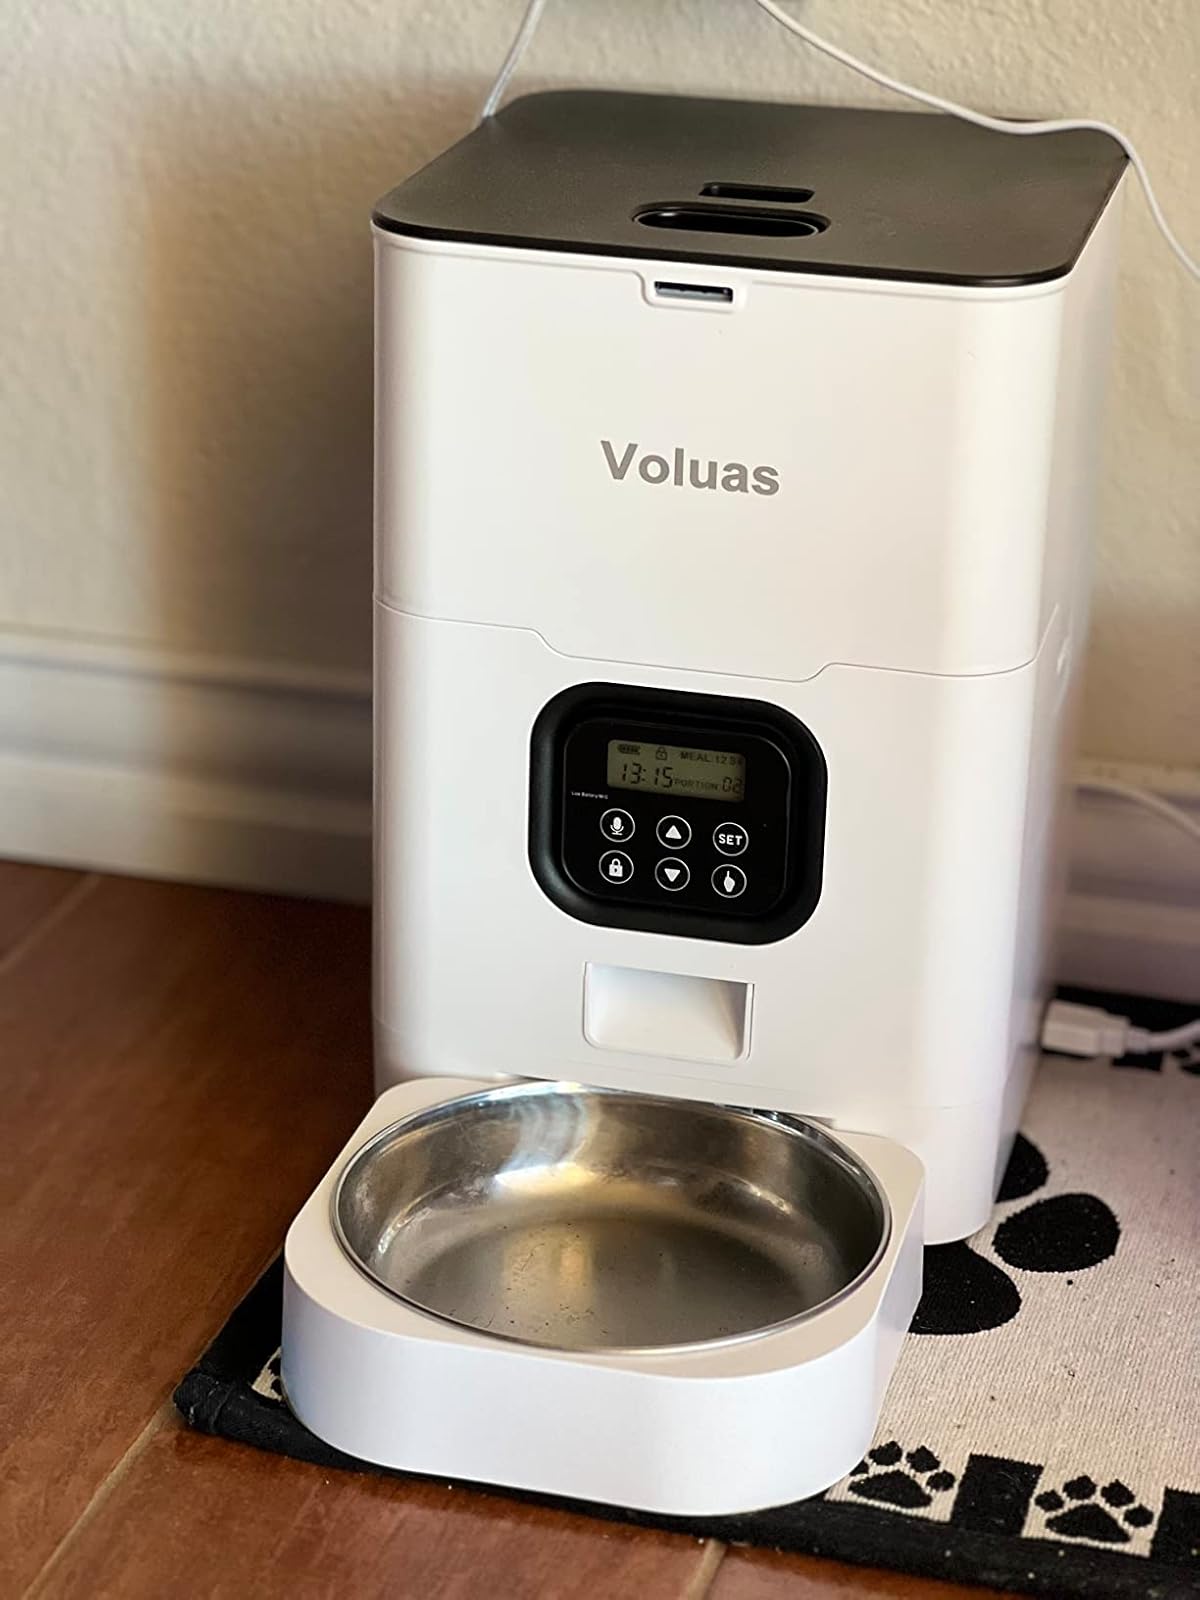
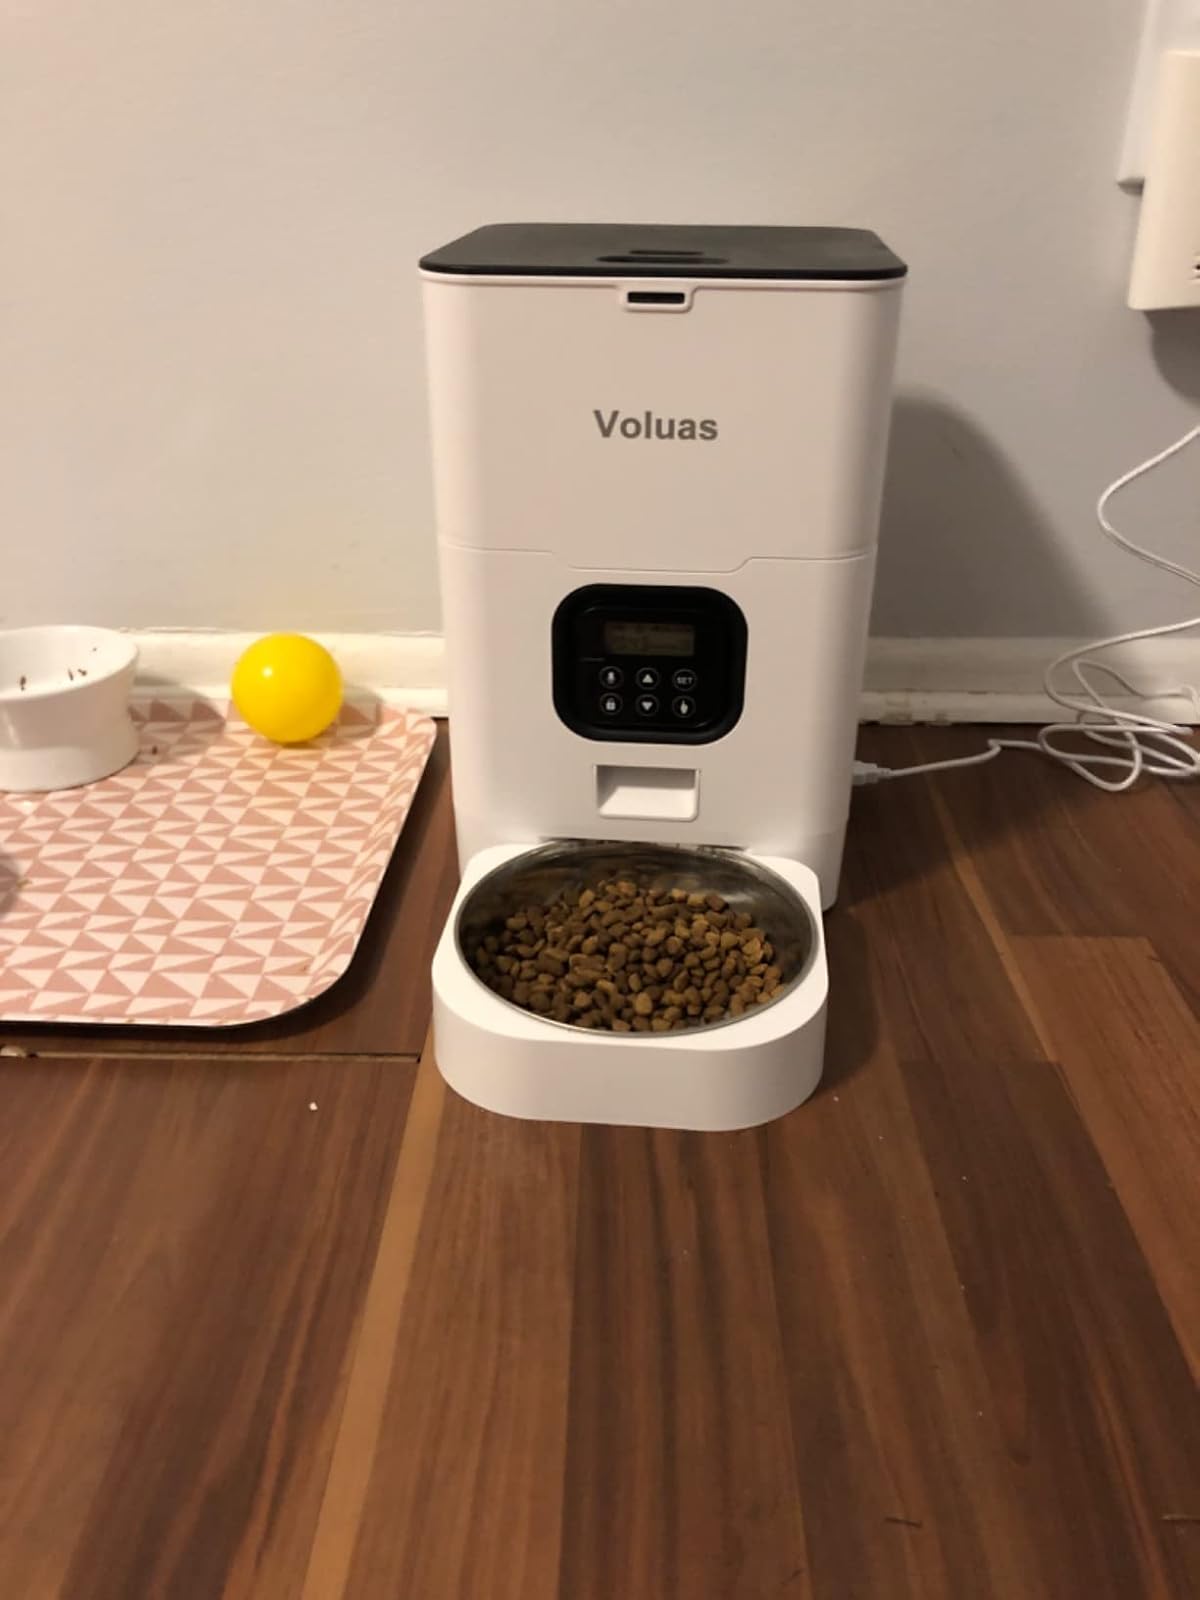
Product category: items_feeder
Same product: yes